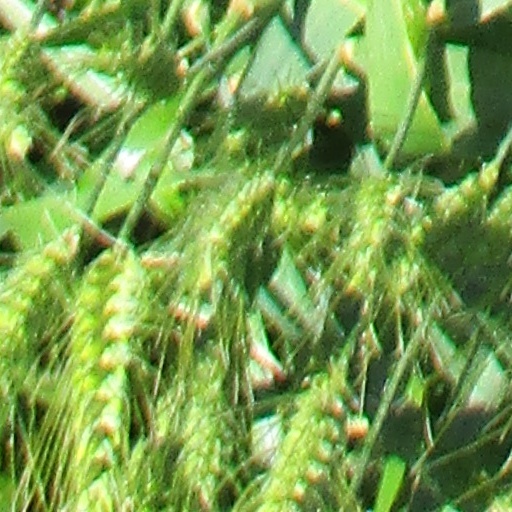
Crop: wheat